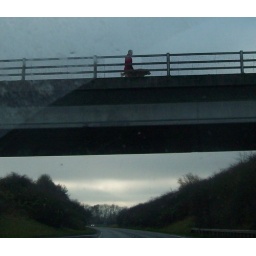
a man and his dog are silhouetted as they cross the motorway bridge and the light shines underneath it